Cervix

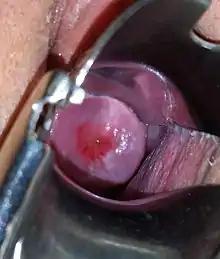
A nulliparous woman's ectocervix showing cervical ectropion, visible as the darker red mucosa surrounding the cervical os. Viewed on speculum exam.

The endocervical mucosa is about thick and lined with a single layer of columnar mucous cells. It contains numerous tubular mucous glands, which empty viscous alkaline mucus into the lumen. In contrast, the ectocervix is covered with nonkeratinized stratified squamous epithelium, which resembles the squamous epithelium lining the vagina. The junction between these two types of epithelia is called the squamocolumnar junction. Underlying both types of epithelium is a tough layer of collagen. The mucosa of the endocervix is not shed during menstruation. The cervix has more fibrous tissue, including collagen and elastin, than the rest of the uterus.